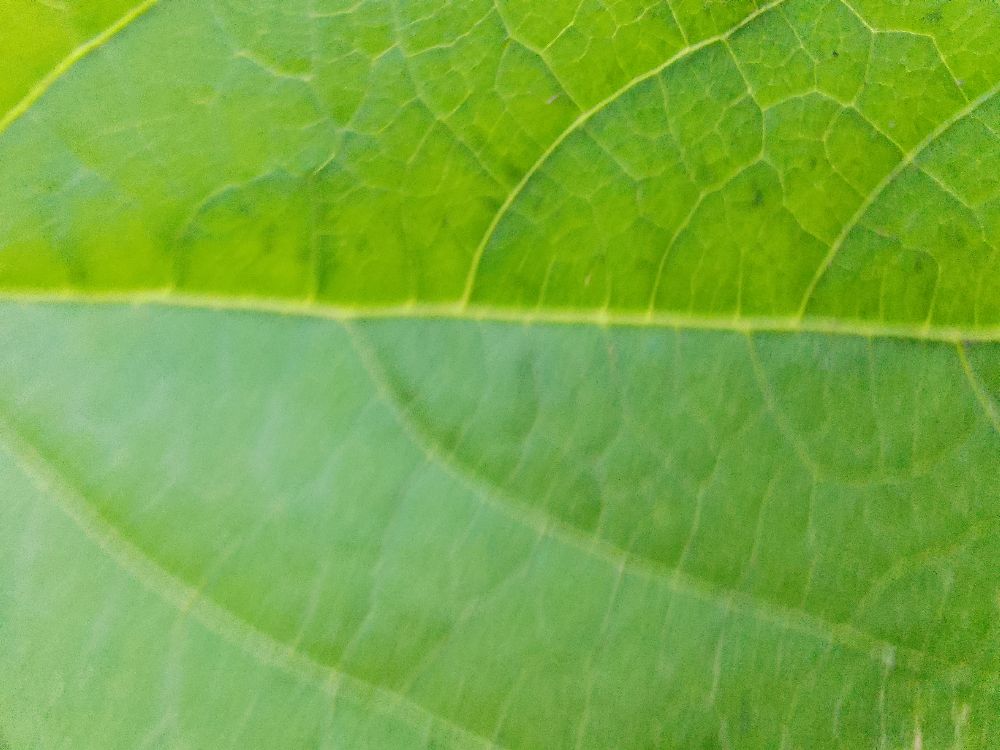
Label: healthy